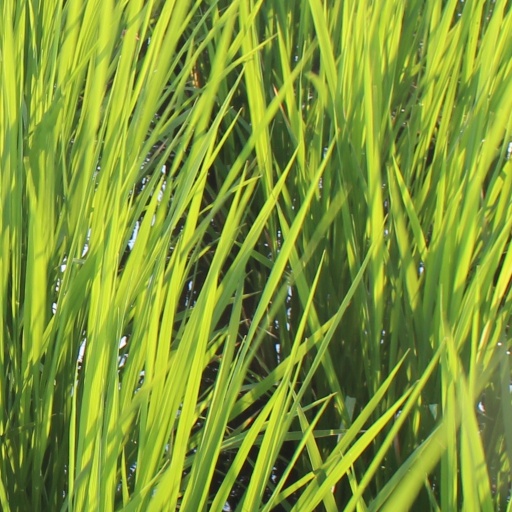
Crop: rice